Guayaquil Municipal Museum

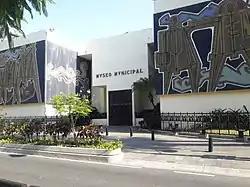

Guayaquil Municipal Museum is a museum in Guayaquil, Ecuador. It contains artifacts, objects and historical items relating to the history of Guayaquil. It is considered the most important of the city and one of the best in the country. It is located in the center of the city of Guayaquil, in the same building as the Municipal Library.